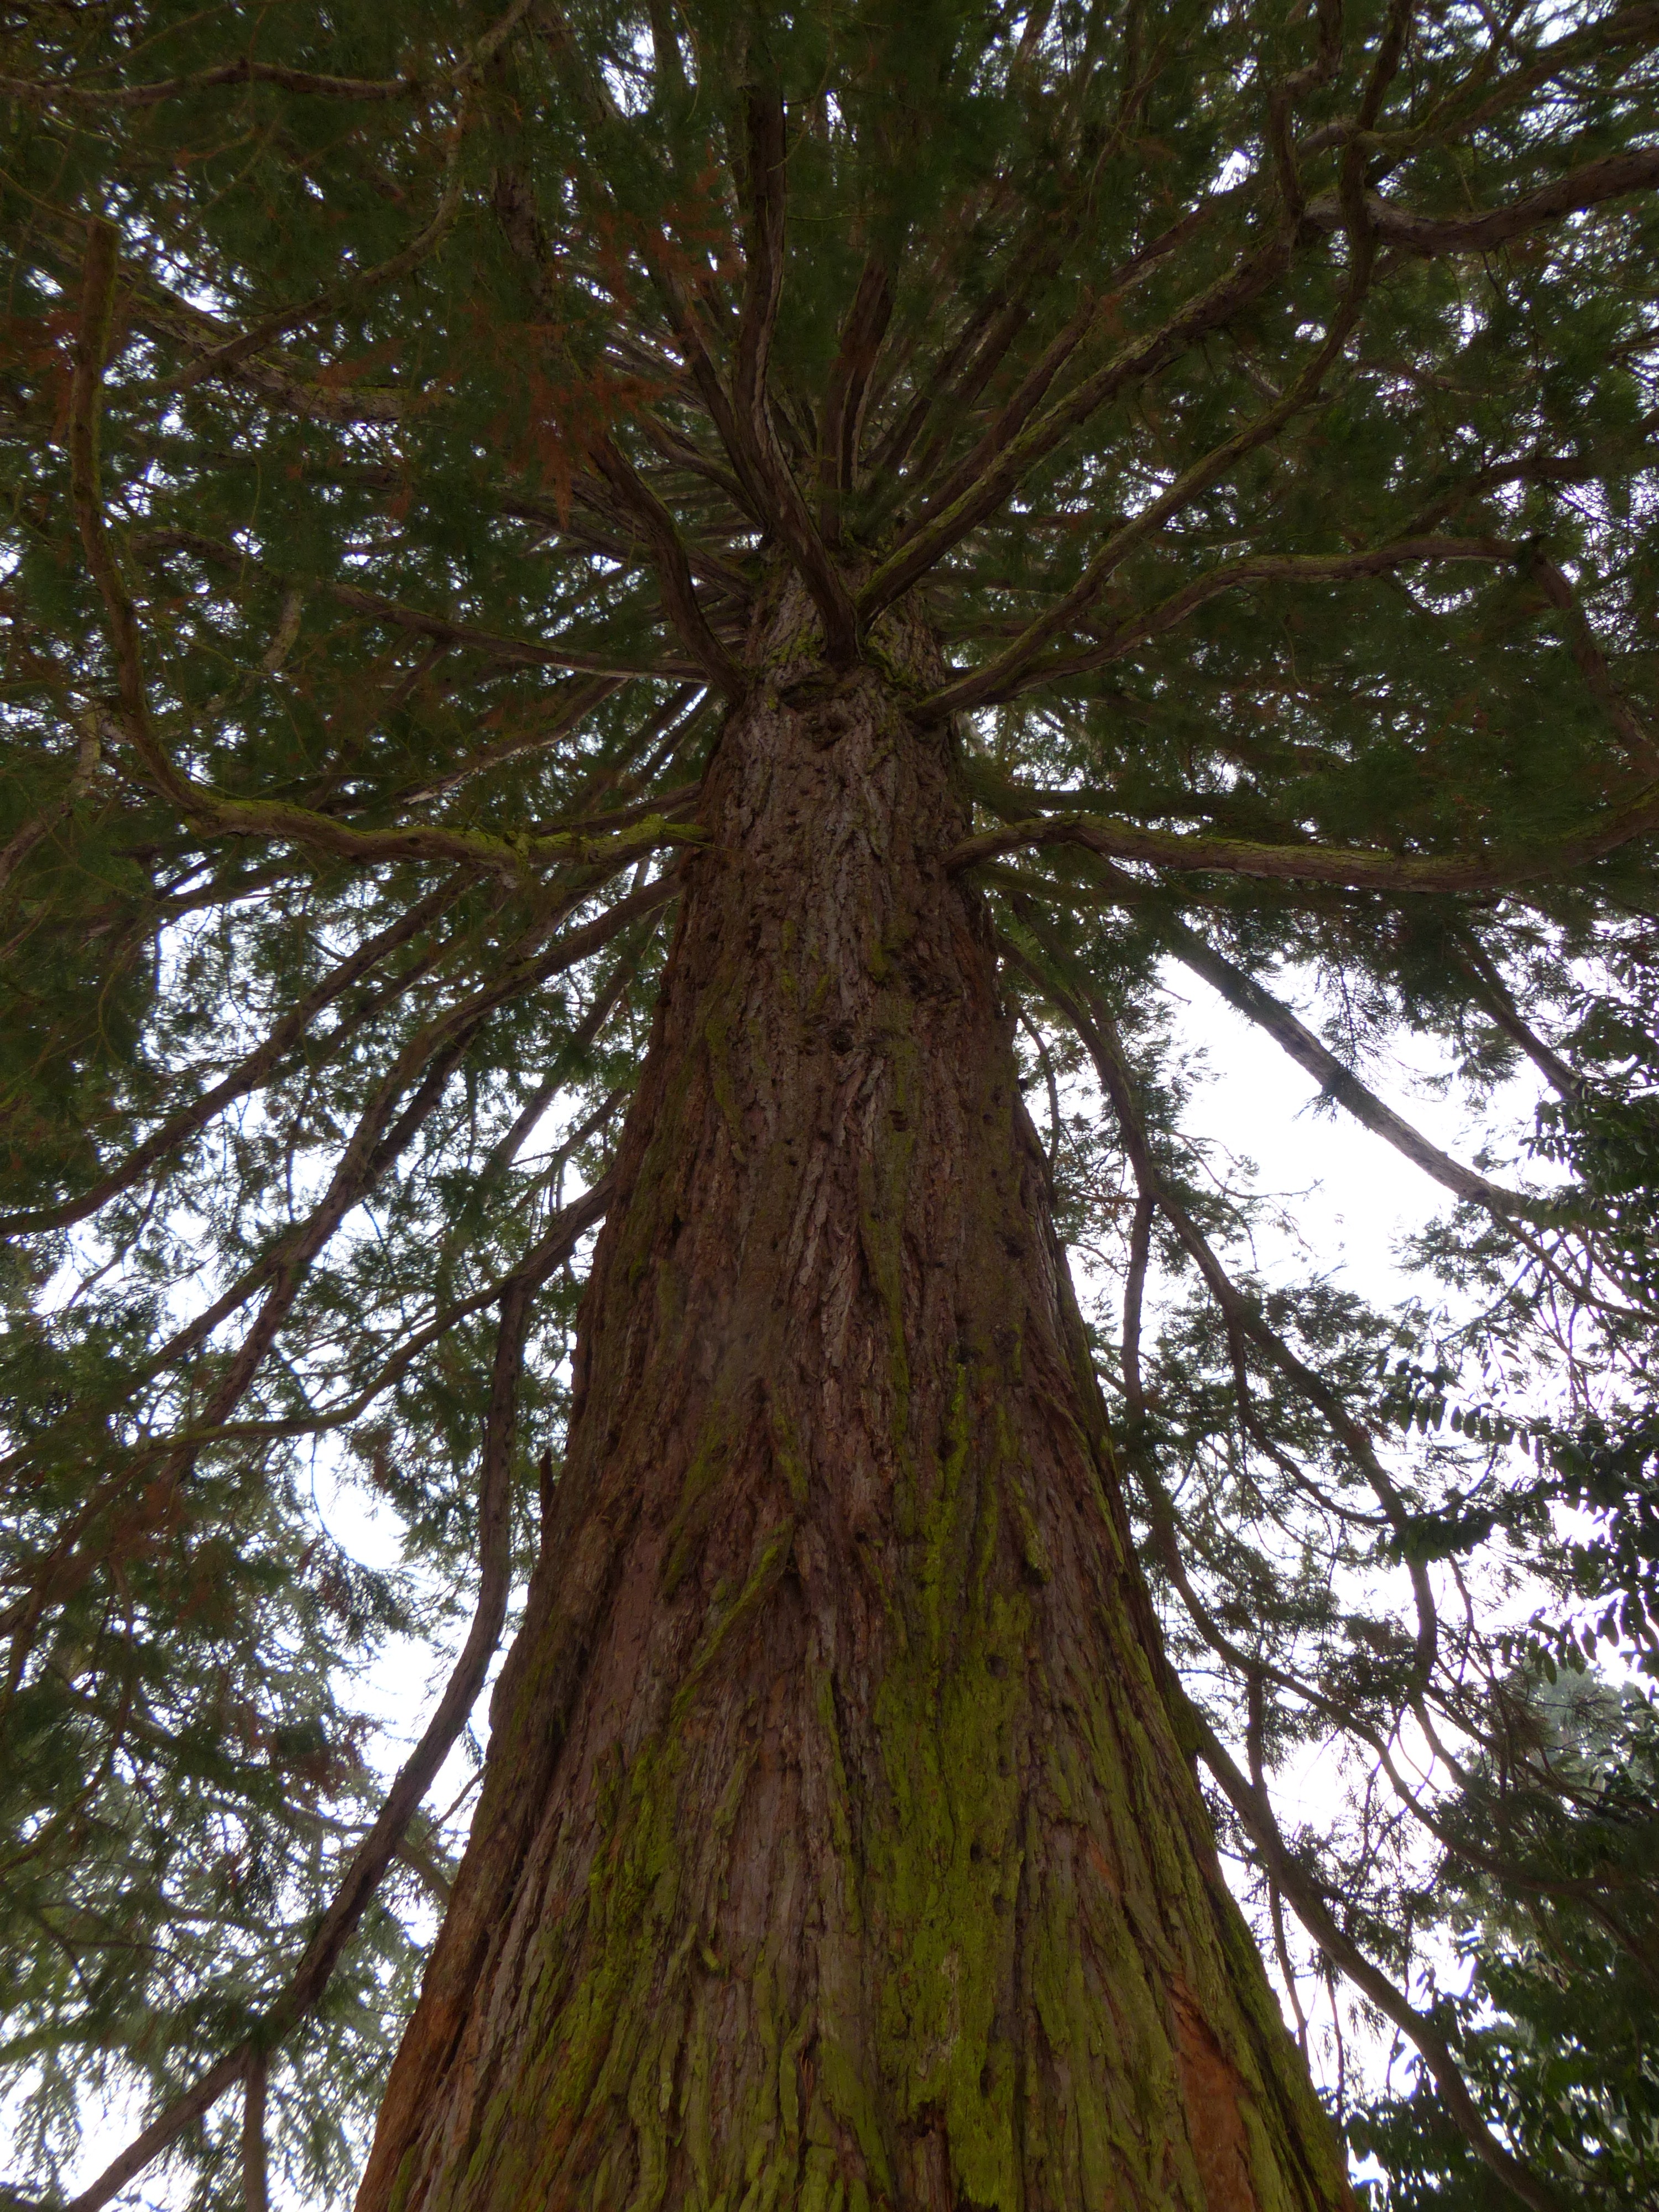
tree, forest, branch, plant, leaf, trunk, log, botany, fir, conifer, spruce, deciduous, grove, woodland, habitat, larch, cryptomeria, flowering plant, cypress under glass, cupressaceae, old growth forest, natural environment, plant stem, woody plant, temperate coniferous forest, land plant, sickle fir, cryptomeria japonica, japanese cedar